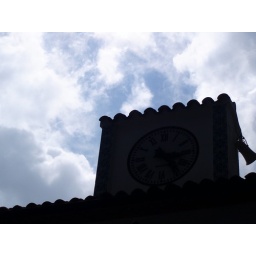
this is the clock tower of a small rural village in spain